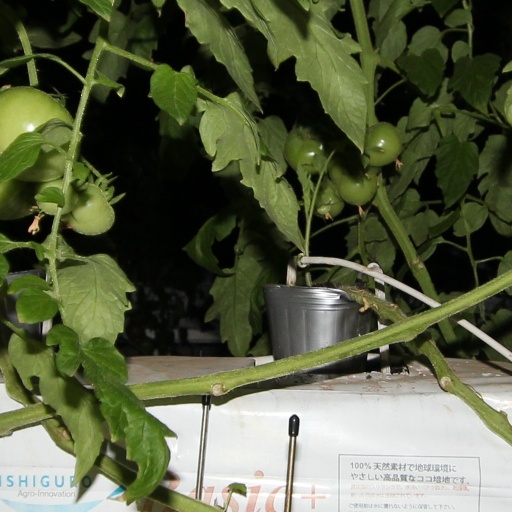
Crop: tomato